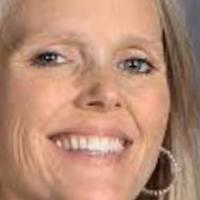
Age group: age 41-55